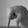
ASL letter: Q